Portuguese Asilah

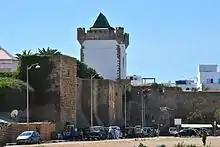
The Portuguese walls of Arzila.

The Portuguese built a stronghold, which was expanded and strengthened from 1509 onwards, with designs by Diogo de Boitaca, who rebuilt the citadel and the wall of its port, combining traditional architectural elements such as the keep and a sea-wall, with more modern ones, such as the bastions with embrasures.